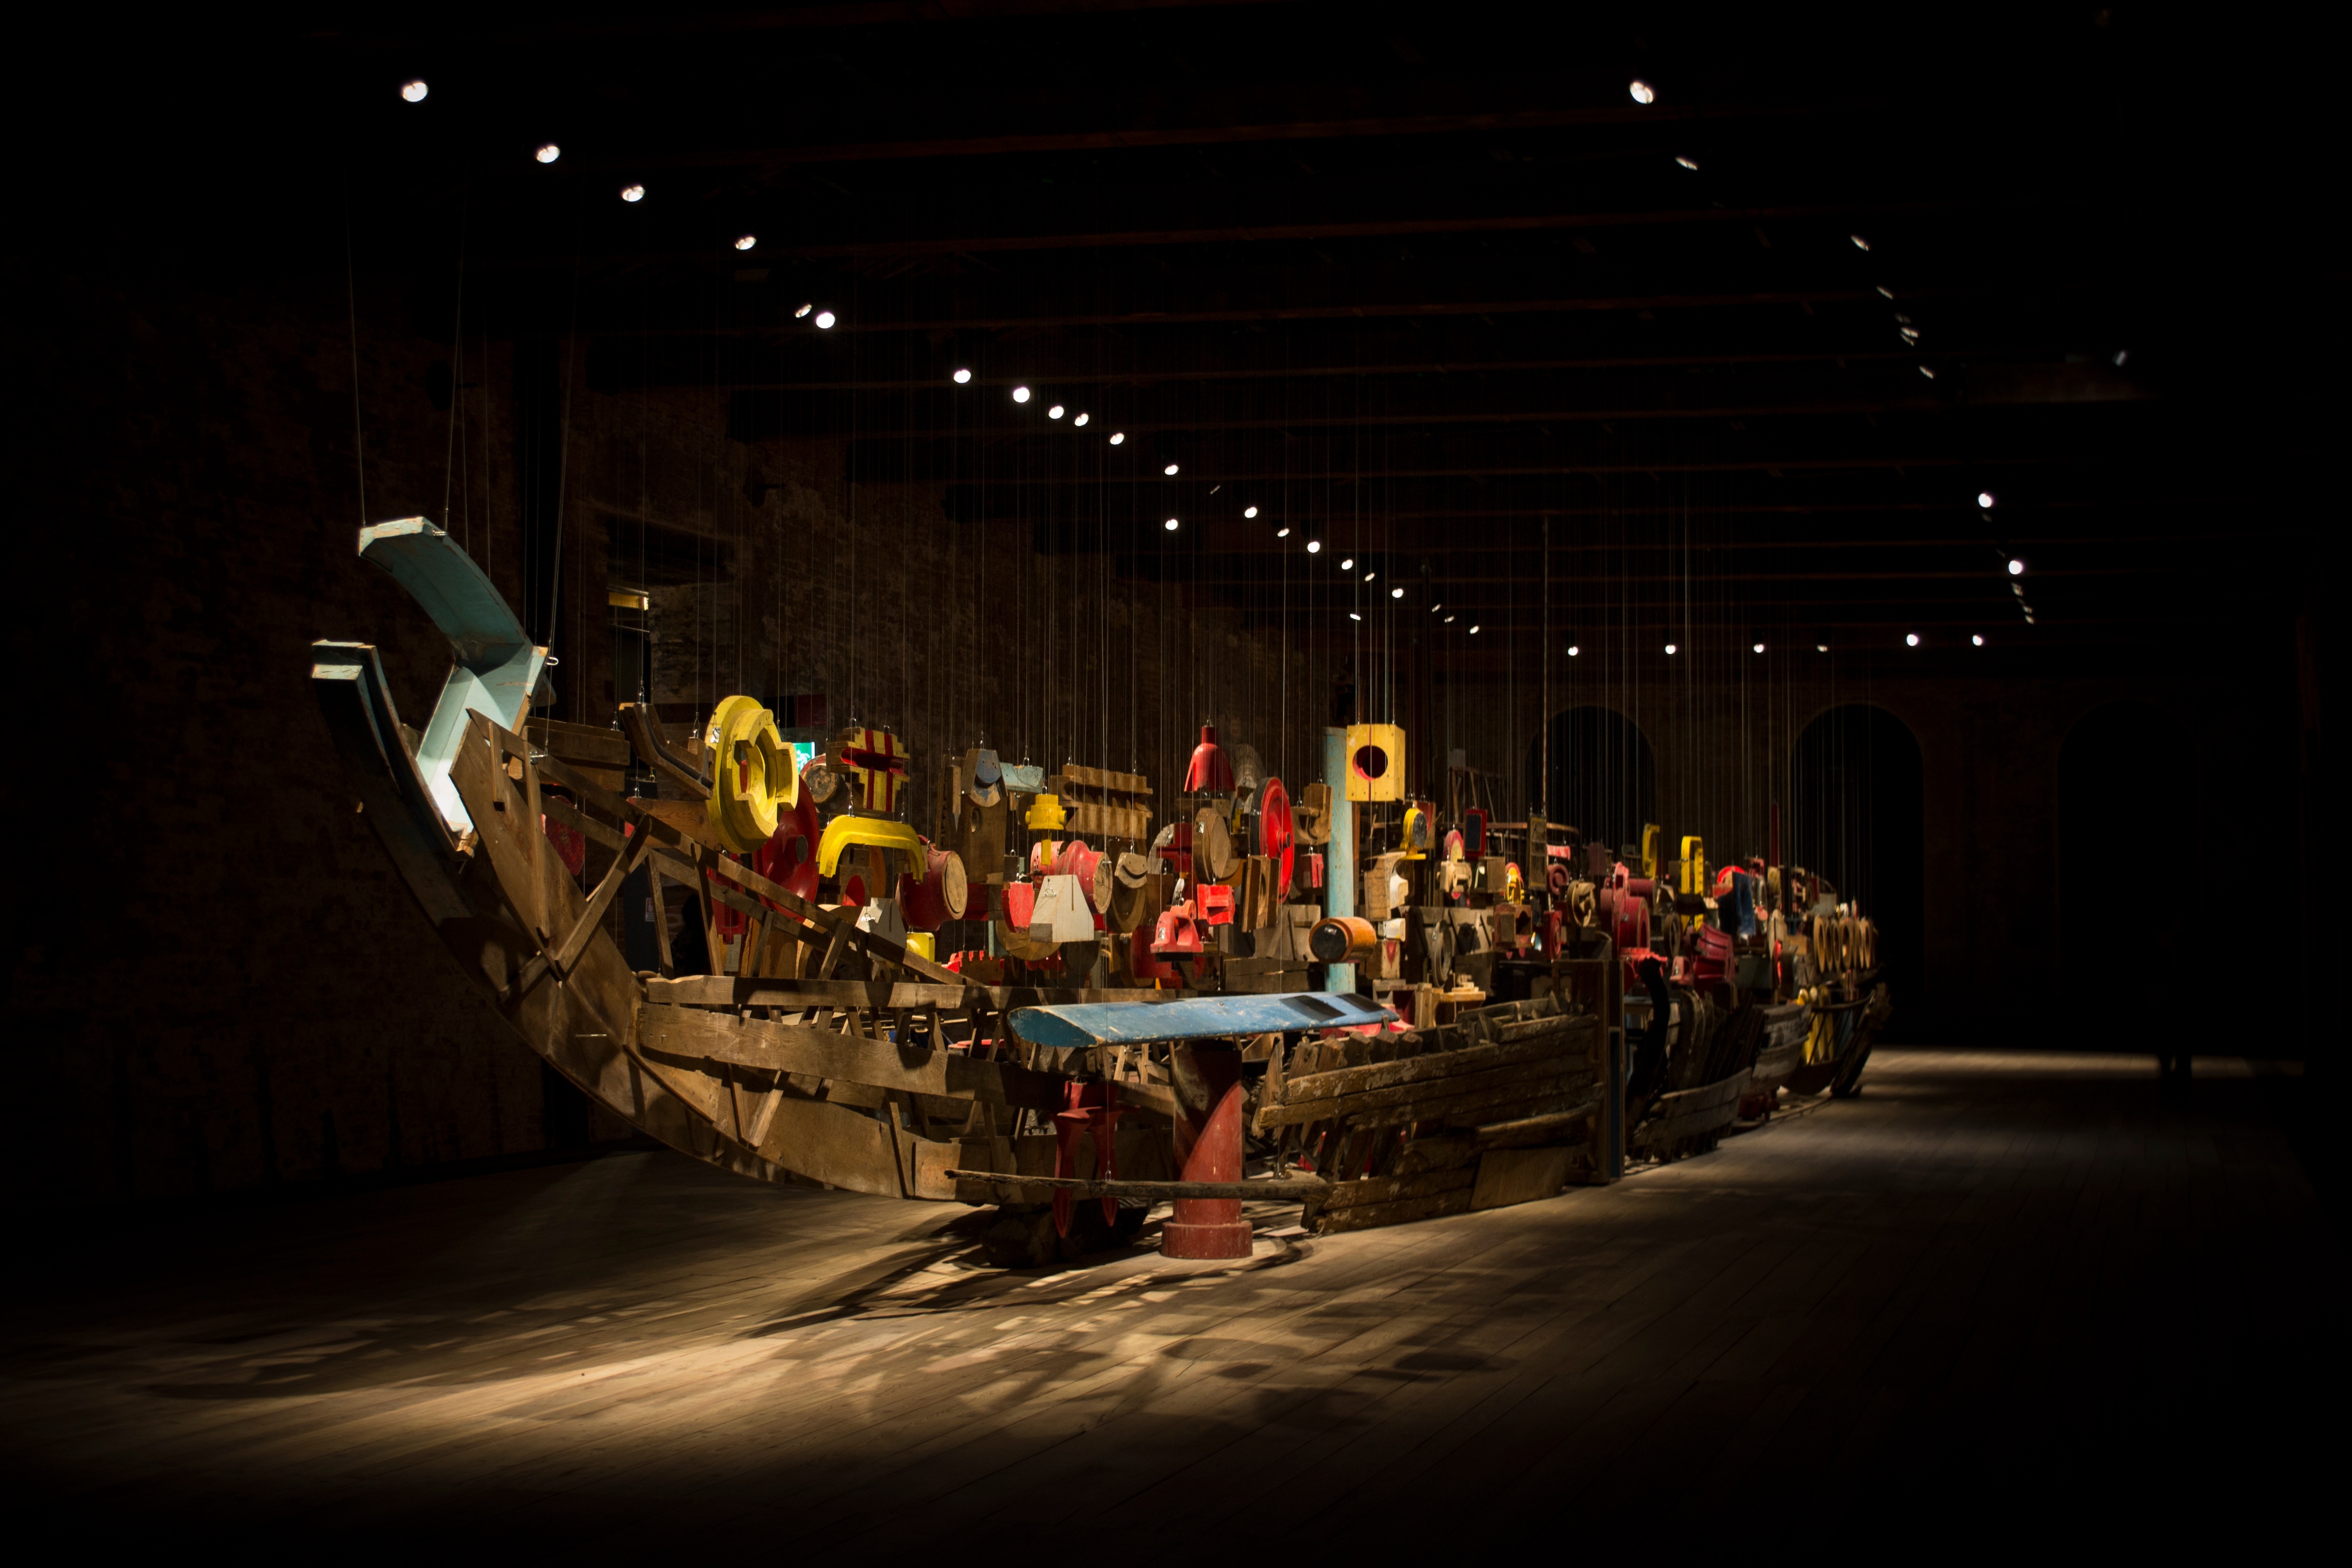
night, performance art, theatre, stage, performance, entertainment, performing arts, musical theatre